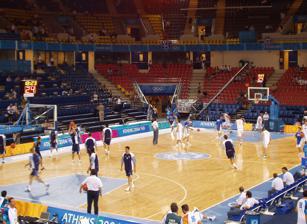
Building: Hellinikon Olympic Arena
Country: Greece
Year built: 2004
Sports arena in Athens, Greece Hellinikon Olympic Arena Κλειστό Γήπεδο Ελληνικού National Athletic Center Elliniko "Makis Liougas" Interior of the Hellinikon Indoor Arena Location Elliniko , Greece Coordinates 37°53′37″N 23°43′24″E / 37.89361°N 23.72333°E / 37.89361; 23.72333 Owner Olympic Properties S.A. Operator Olympic Properties S.A. Capacity Basketball : 15,000 Handball : 13,500 Surface Parquet Construction Broke ground 2003 Opened June 4, 2004 Demolished 2022 Construction cost € 49.000.000 (2003) Main contractors Michaniki and EllisDon Construction Corporation Tenants Hellenic Basketball Federation Panionios (2006–2009) Panellinios (2007–2010) AEK Athens (2009–2011) The Hellinikon Olympic Indoor Arena was a multi-use sports indoor arena that was located in Elliniko , a suburban town in the southern part of the Athens urban agglomeration, Greece . It was a part of the Hellinikon Olympic Complex , and it was located adjacent to the Helliniko Fencing Hall . It was approximately 10 miles from the Athens Olympic Village . It was built on the site of the former Hellinikon International Airport for the 2004 Summer Olympics and the 2004 Summer Paralympics . The arena had in use its full seating capacity of 15,000 spectators for basketball , and 13,500 for handball during the 2004 Summer Olympic Games. However, only 12,500 seats were made available to the public for the basketball tournament , and only 10,700 for the handball tournament. After the Olympics, only the lower tier 8,500 seats have been made available by the arena's owners for public use. However, the arena can still hold 15,000 for basketball with the upper tier in full use. The arena was also known as the National Athletic Center Elliniko "Makis Liougas". It was demolished in 2022. History Exterior of the arena (December 2019) Construction The facility, which was built by Michaniki and EllisDon Construction Corporation was completed on May 31, 2004, and officially opened on July 30, 2004. It was built to be one of the most NBA -like arenas in Europe at the time. It was converted into a basketball arena by converting the old Athens Airport aircraft repair hangar of the Olympic Airways airline that had closed in the year 2001. The metal frame of the arena was the only part of the structure that remains from the original building. This was done to save in costs for both land and construction. The cost of the project was about € 49 million euros in 2003. 2004 Olympics The arena hosted the basketball preliminary games and the handball finals . During the 2004 Summer Paralympics , it was also the venue used for wheelchair rugby . Greek Basket League The arena has been used as a home arena, at one time or another, of the Greek Basket League basketball teams Panionios , Panellinios and AEK Athens . It also hosted several finals matches of the Greek Cup . See also List of indoor arenas in Greece References